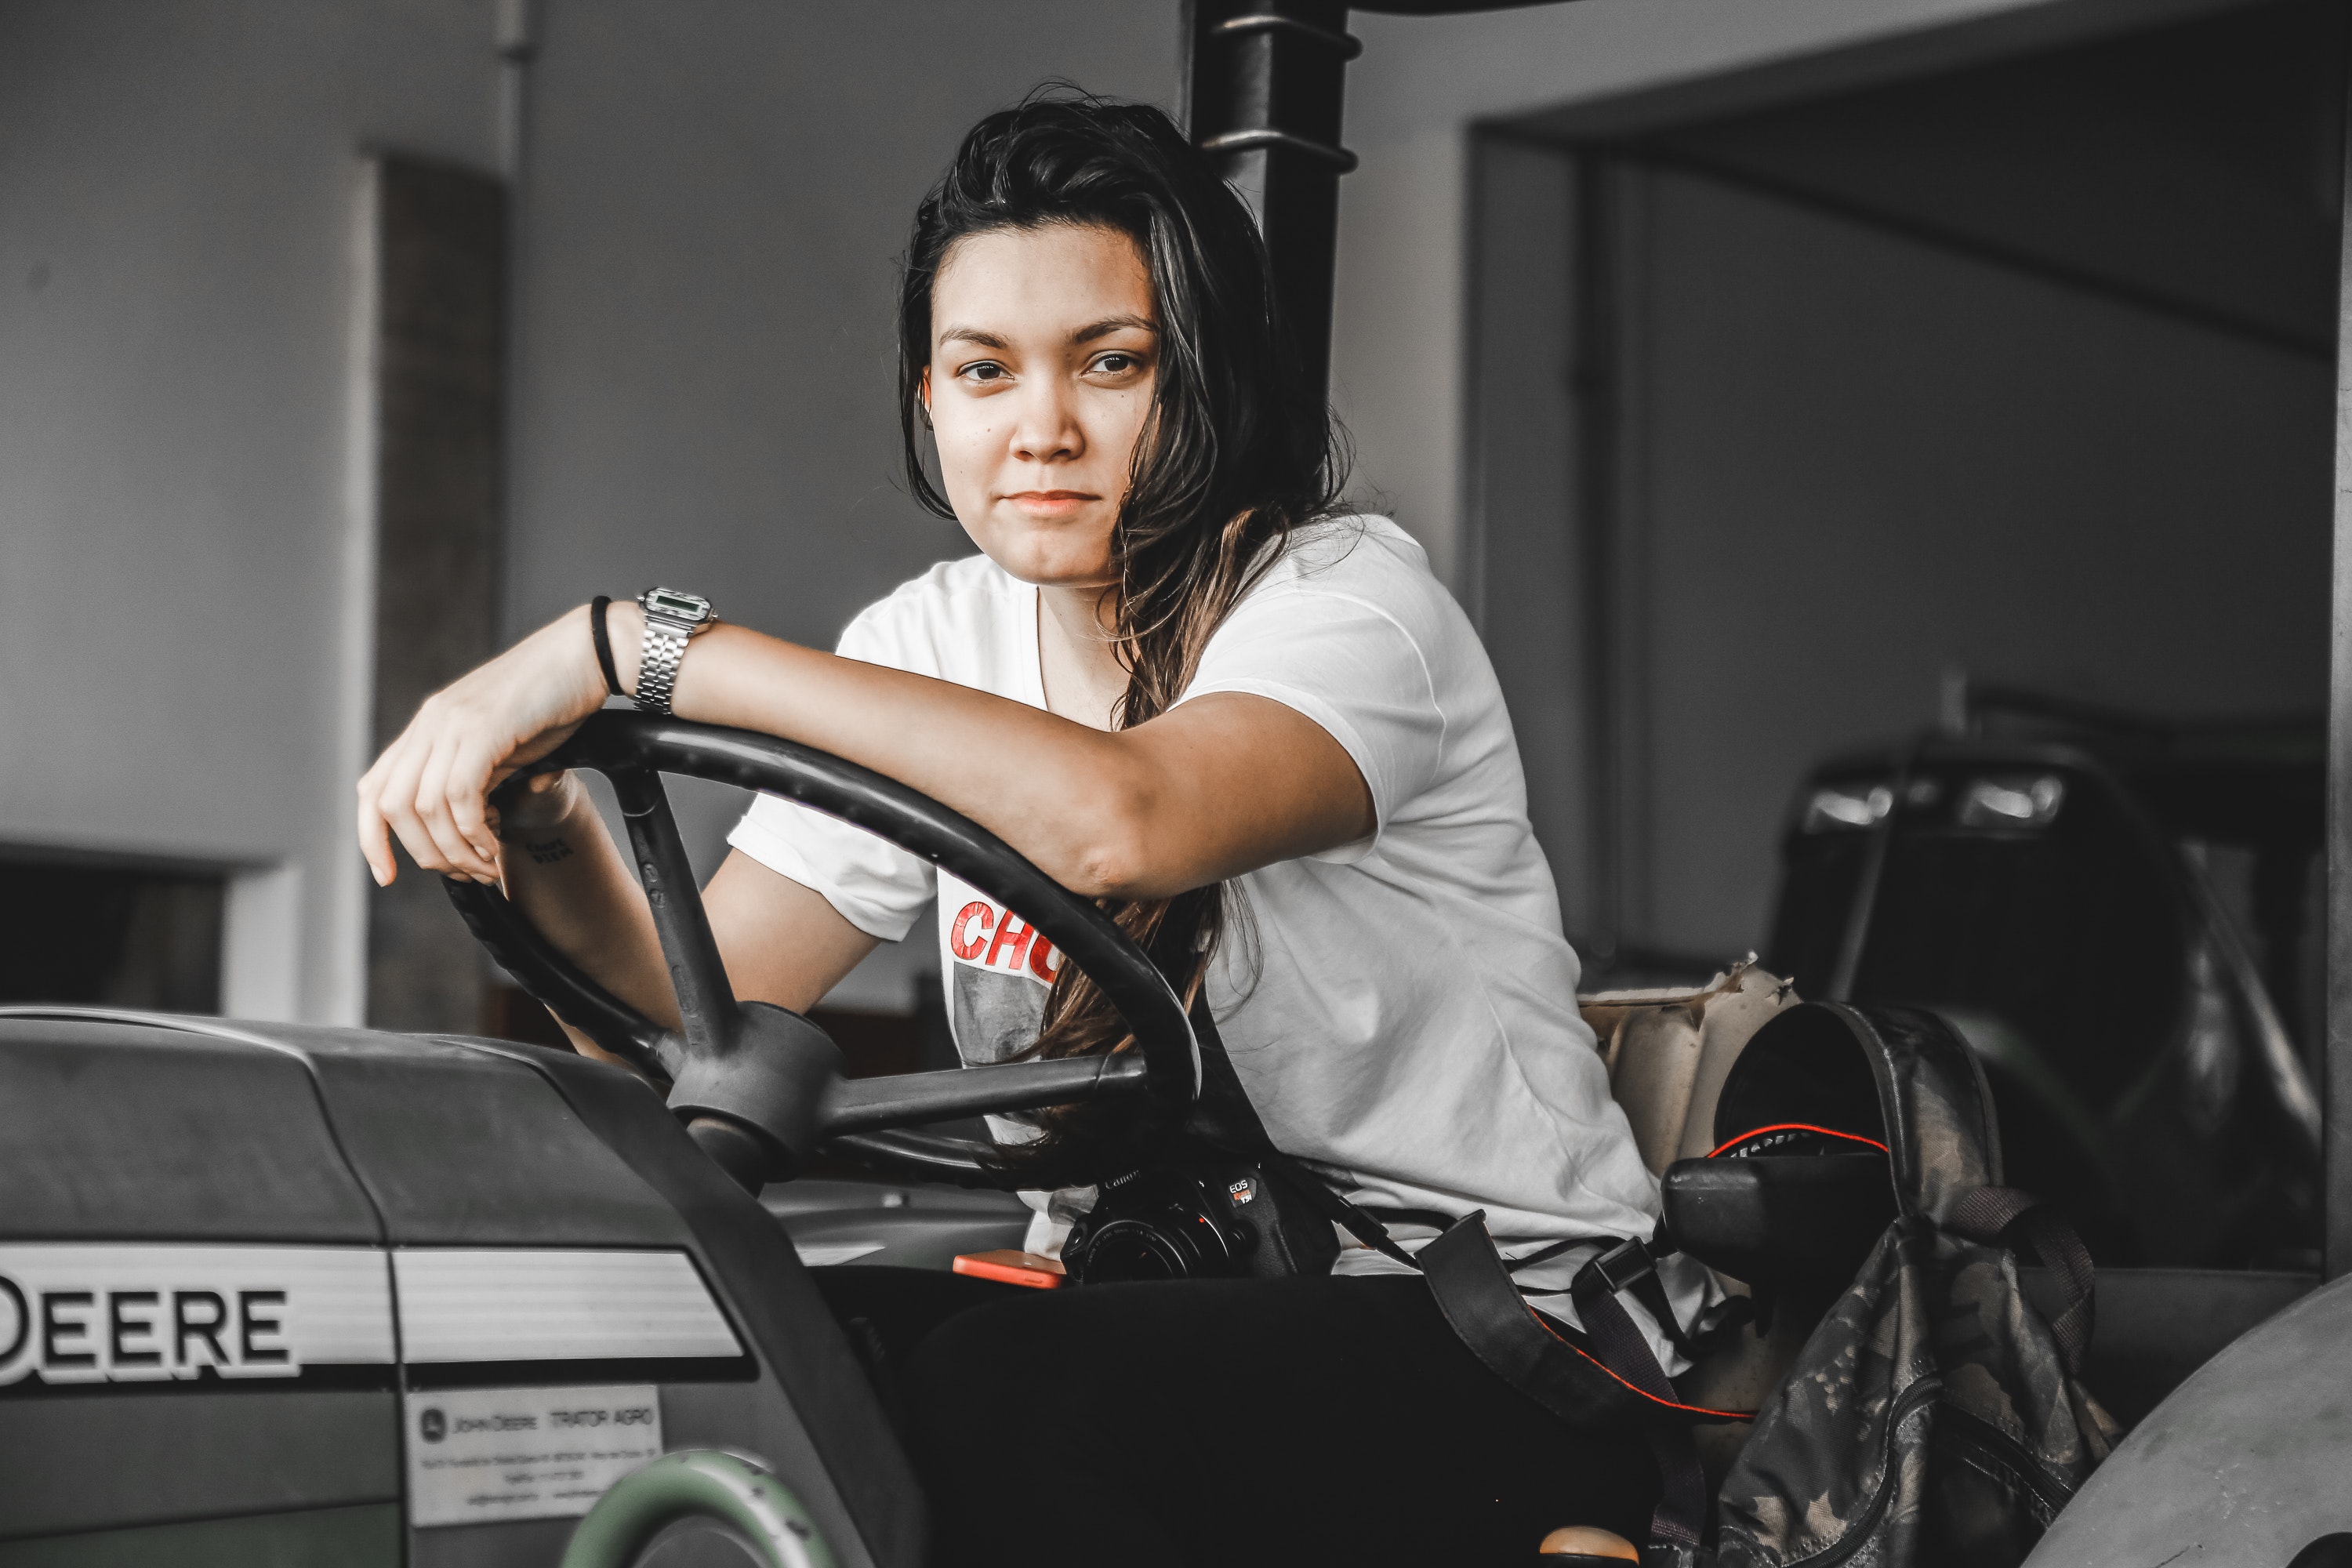
automotive design, vehicle, photography, car, auto part, black hair